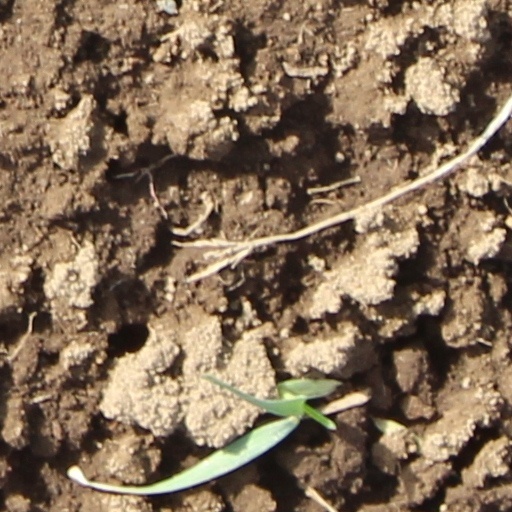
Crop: wheat